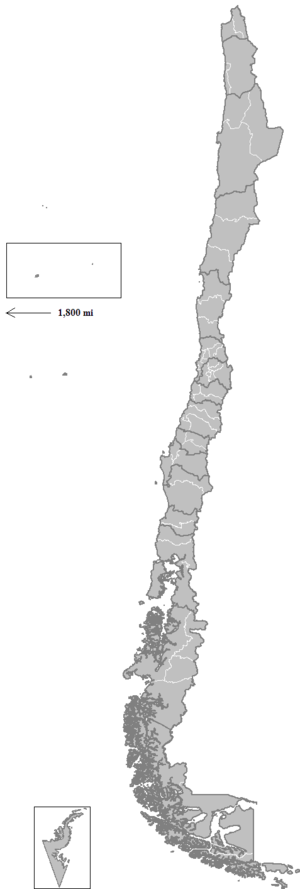
Le Chili est divisé en 56 provinces, regroupées parmi 16 régions. Chaque province a un gouverneur a sa tête, nommé par le président. Les provinces sont divisées en communes qui sont gérées par une municipalité, qui peuvent exercer leur pouvoir sur une ou plusieurs communes.